Anna Lucia de Amicis

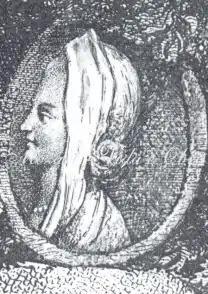

The daughter of tenor Domenico de Amicis and soprano Rosalba Baldacci, Anna Lucia de Amicis was born in Naples, Italy in c.1745. She had her initial vocal training from her parents and later studied with Vittoria Tesi. She made her professional opera debut in Pisa in the Spring of 1754 at the age of nine in Geronimo Cordella’s "Il cicisbeo impertinente". She appeared in comic operas with her parents in Florence (1754) and Bologna (1755), and then the family toured in concerts and operas throughout Europe to Lyon (1756–7), Paris (1758), Brussels (1759), Antwerp (1759), Ghent (1760), The Hague (1760), Amsterdam (1761), Dublin (1761–2), and London (1762–3).